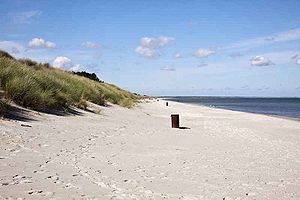
Bratten Strand
Bratten Strand, august 2009
Bratten Strand , strand i Nordjylland, Danmark
Bratten Strand er en badestrand og et sommerhusområde beliggende ca. ni kilometer nord for Frederikshavn.